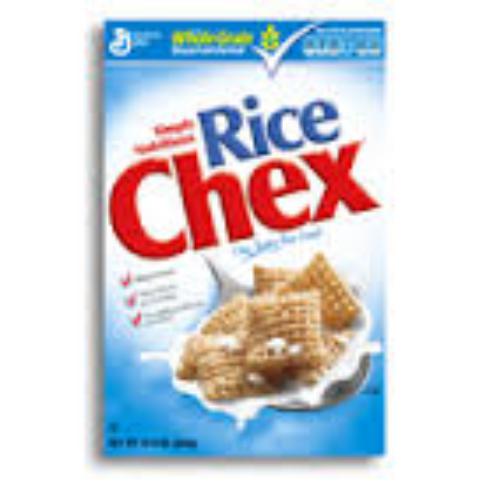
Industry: Food